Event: Nepal Earthquake
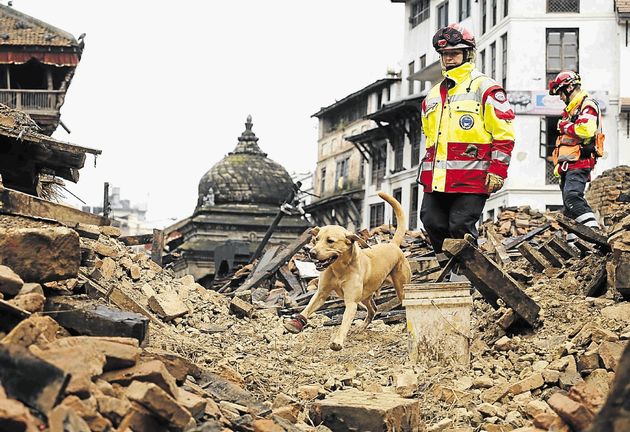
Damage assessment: damage